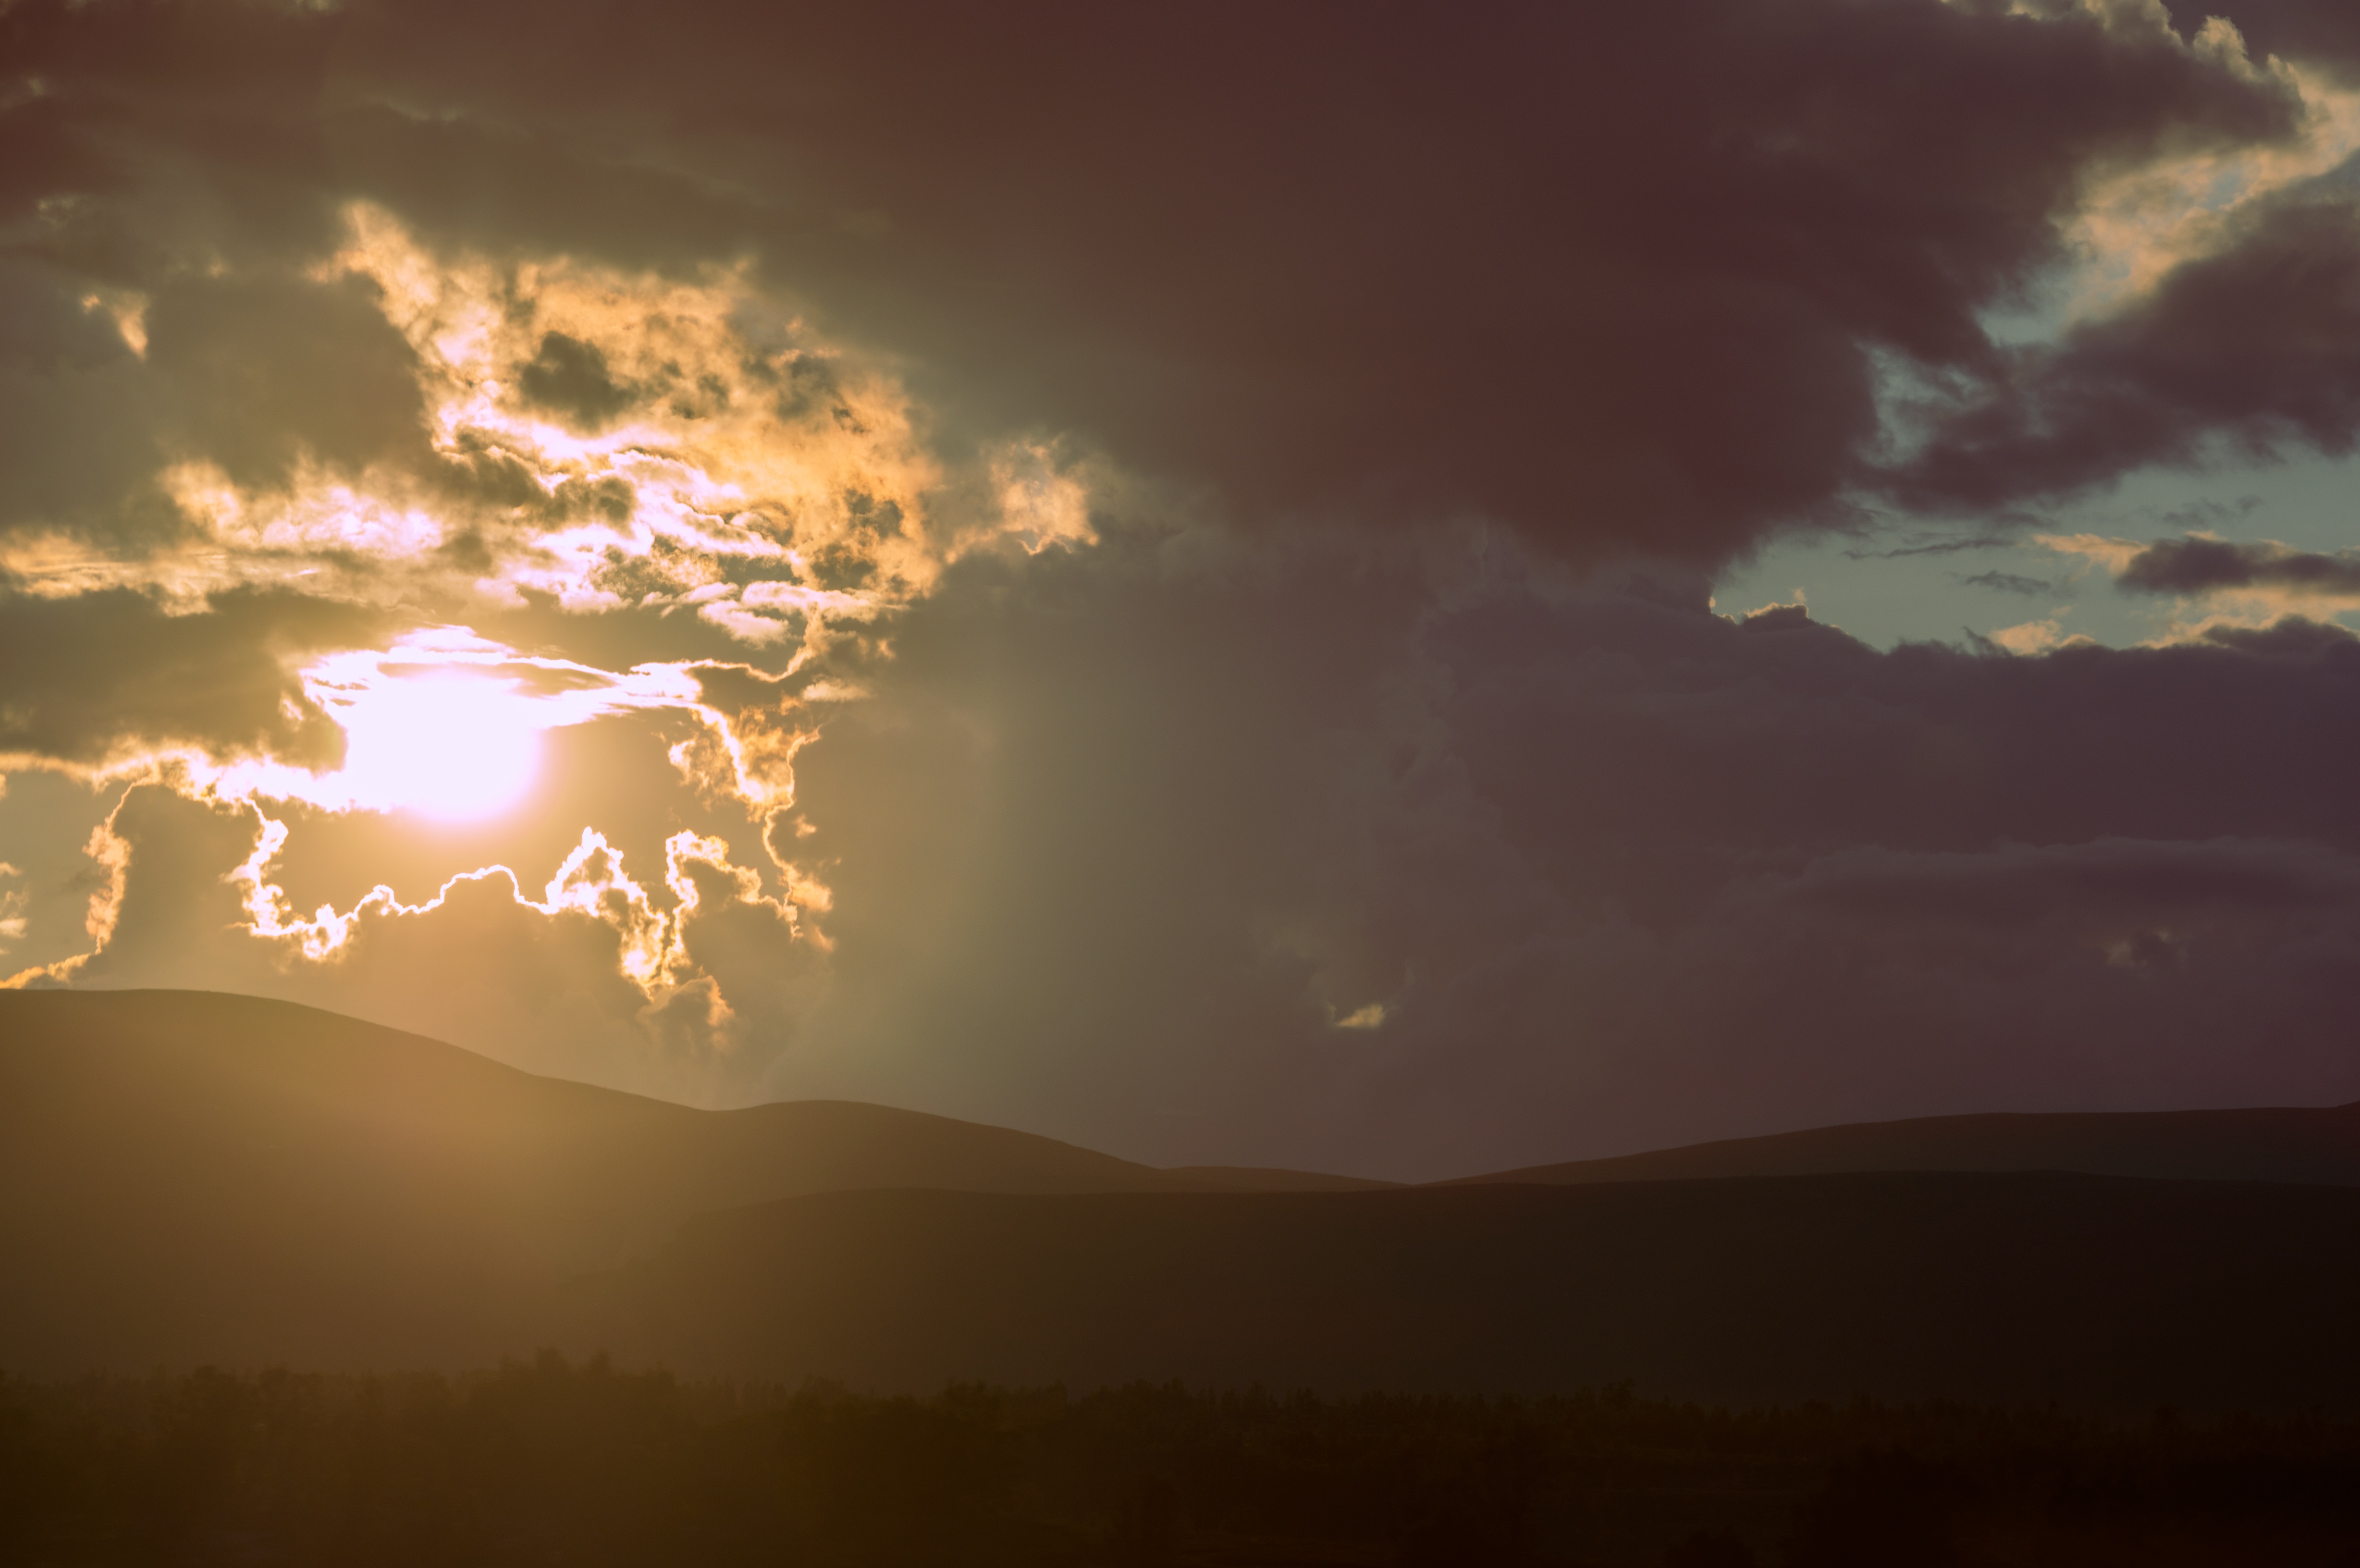
horizon, cloud, sky, sun, sunrise, sunset, sunlight, morning, dawn, atmosphere, dusk, evening, afterglow, atmospheric phenomenon